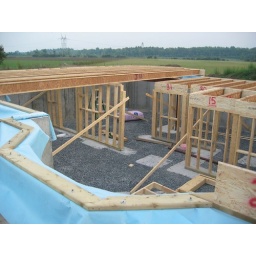
walls in the box and first floor joists